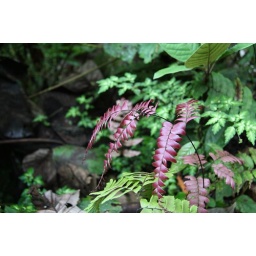
Plants in the cloud forest